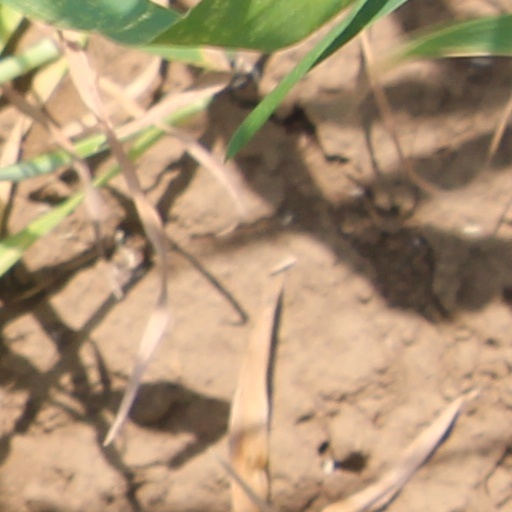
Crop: wheat